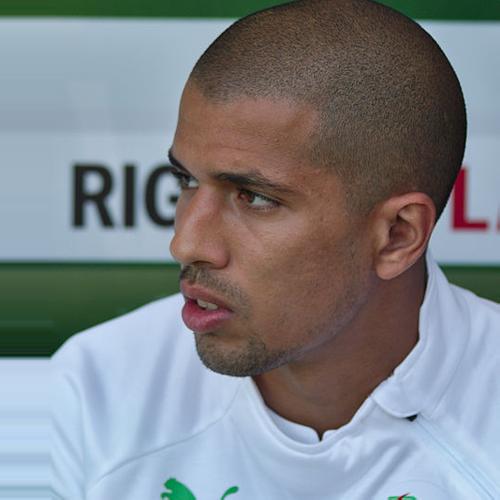
Age: 24